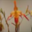
Label: orchid